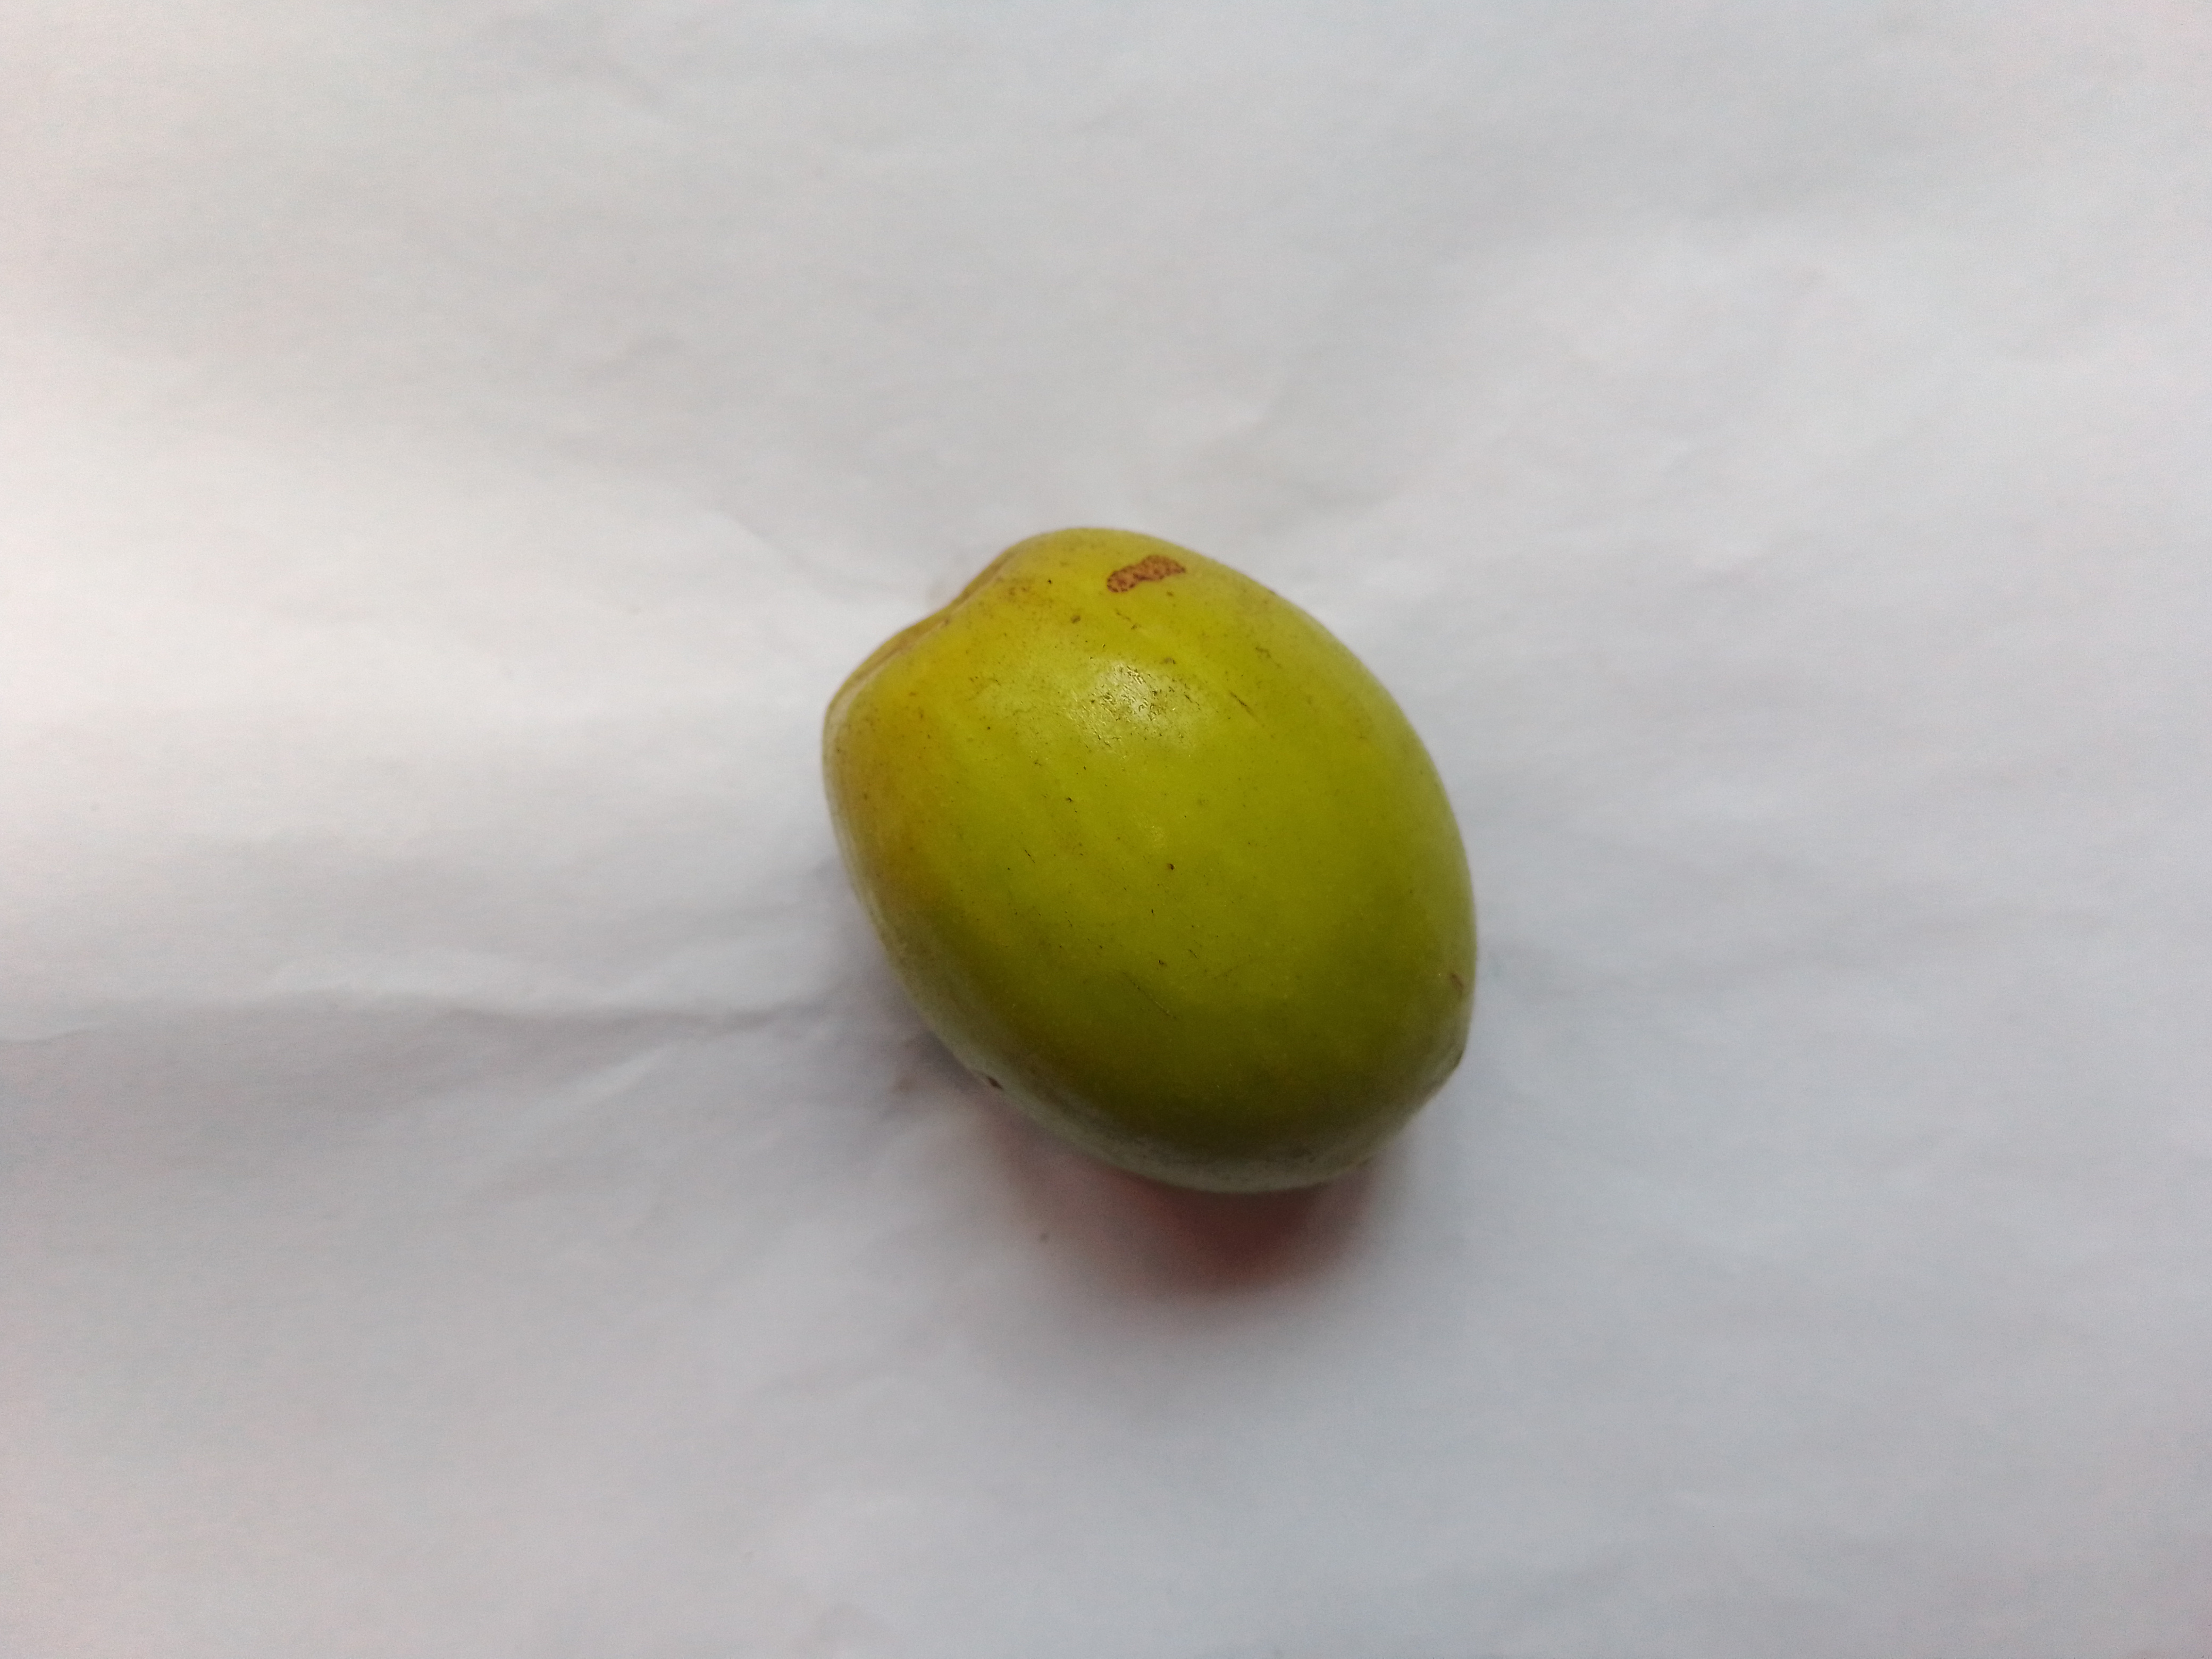
Fruit: jujube
Condition: fresh